Crickhowell

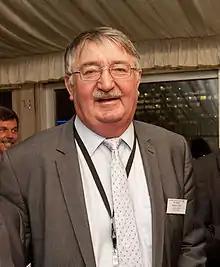
Roger Williams MP, 2011

There are two tiers of local government covering Crickhowell, at community (town) and county level: Crickhowell Town Council and Powys County Council. Planning matters fall to the Brecon Beacons National Park Authority. The town council meets at the Crickhowell Resource and Information Centre on Beaufort Street and has its offices in the adjoining Clarence House (part of the Clarence Hall complex).